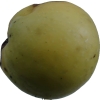
Label: Apple 13